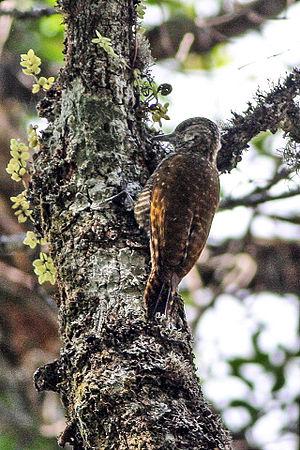
Le Pic étoilé est une espèce d'oiseaux de la famille des Picidae.